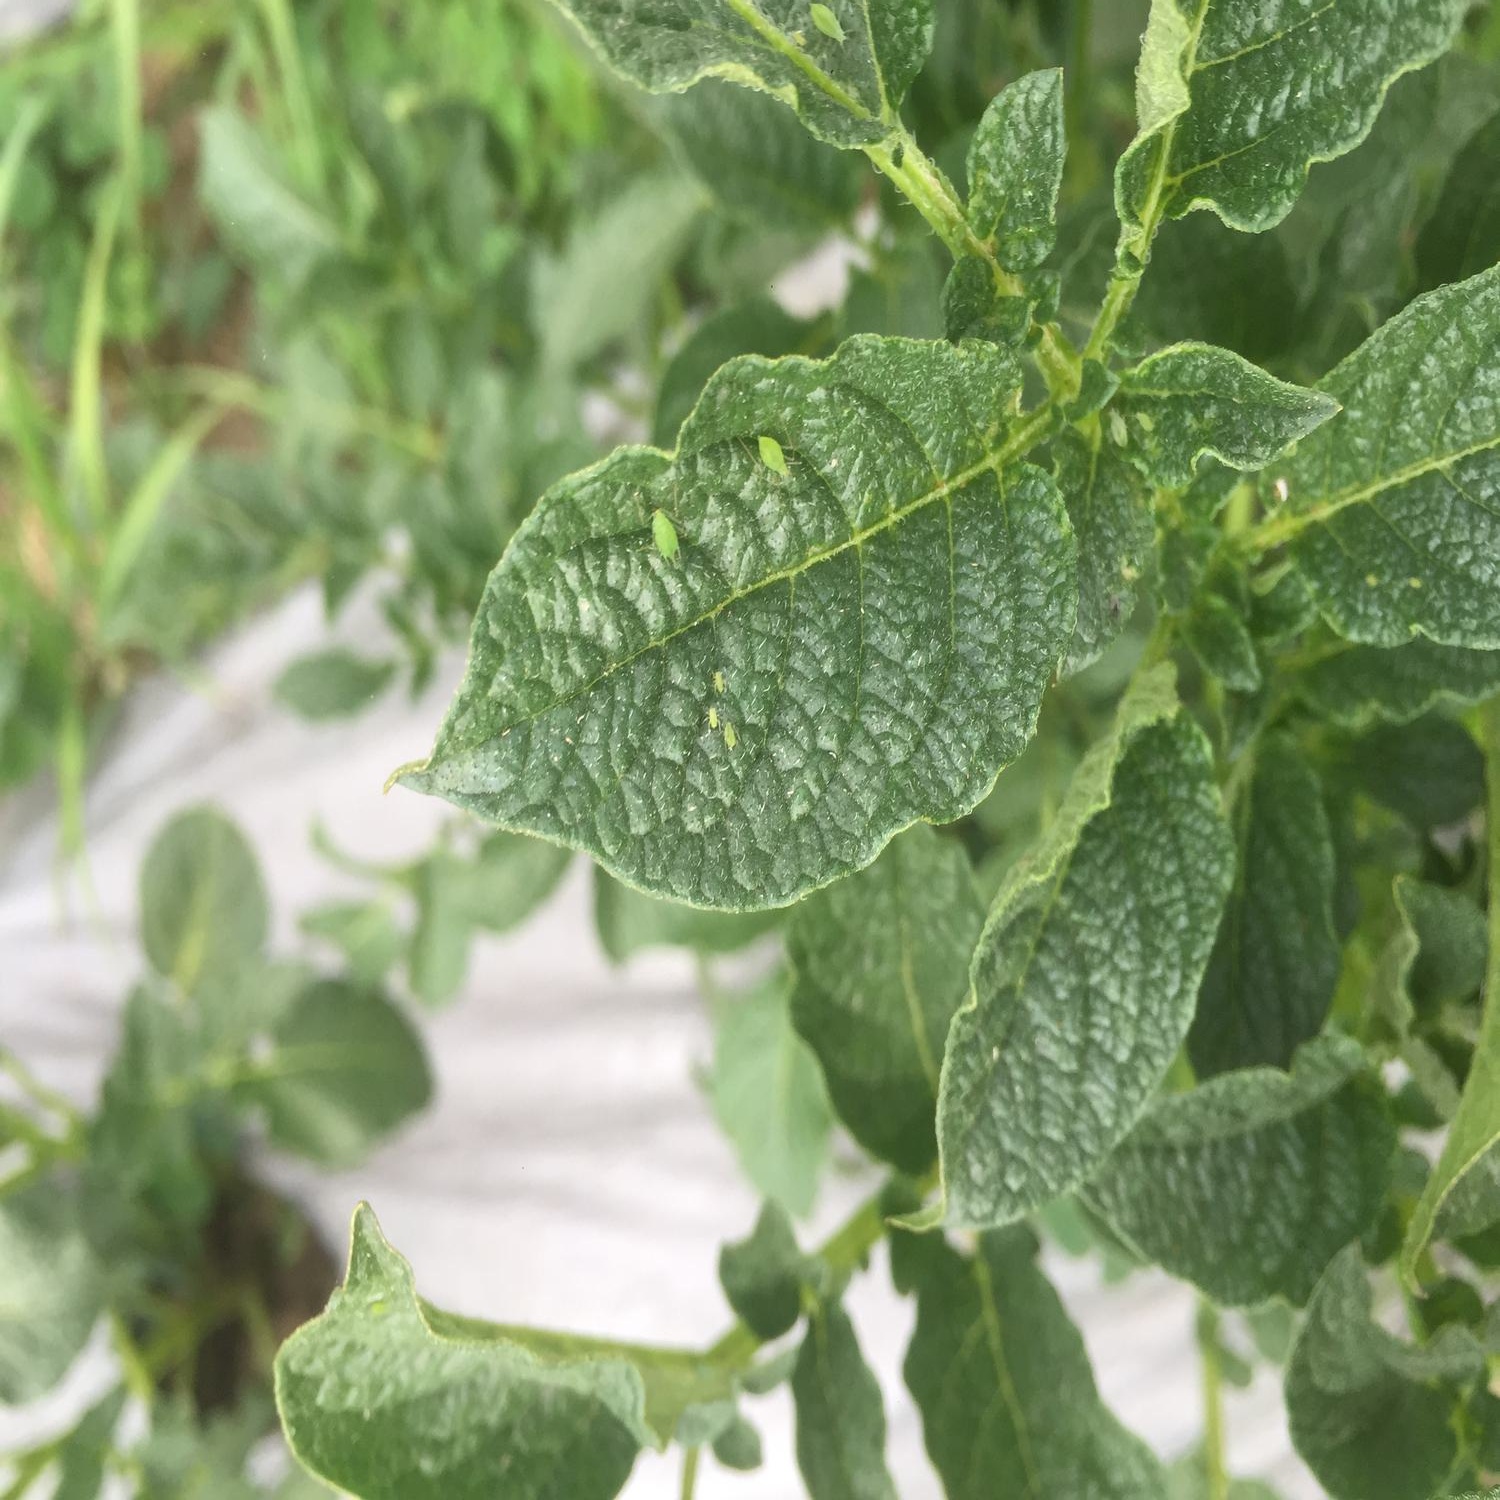
Etiqueta: Virus